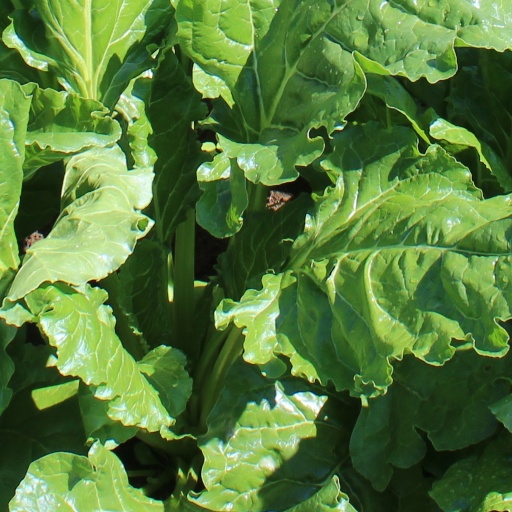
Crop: sugar beet